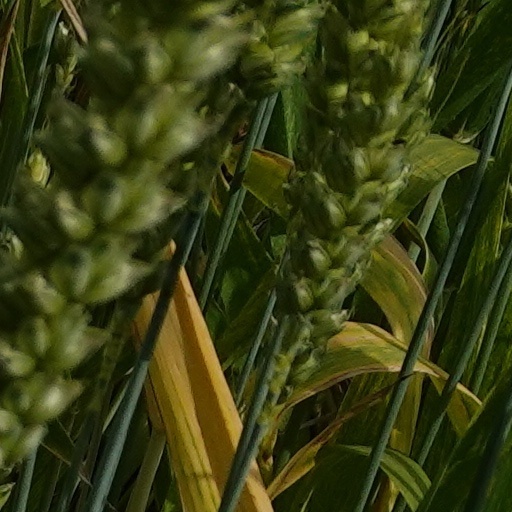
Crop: wheat